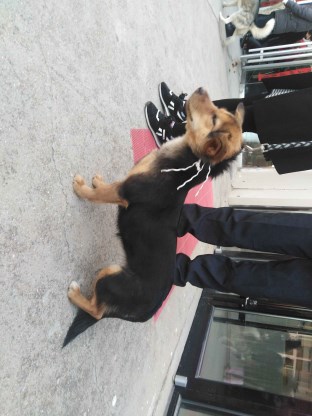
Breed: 3336-n000121-chinese_rural_dog